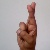
The image shows a hand gesture representing the letter 'R' in Indian Sign Language.